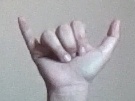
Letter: ya